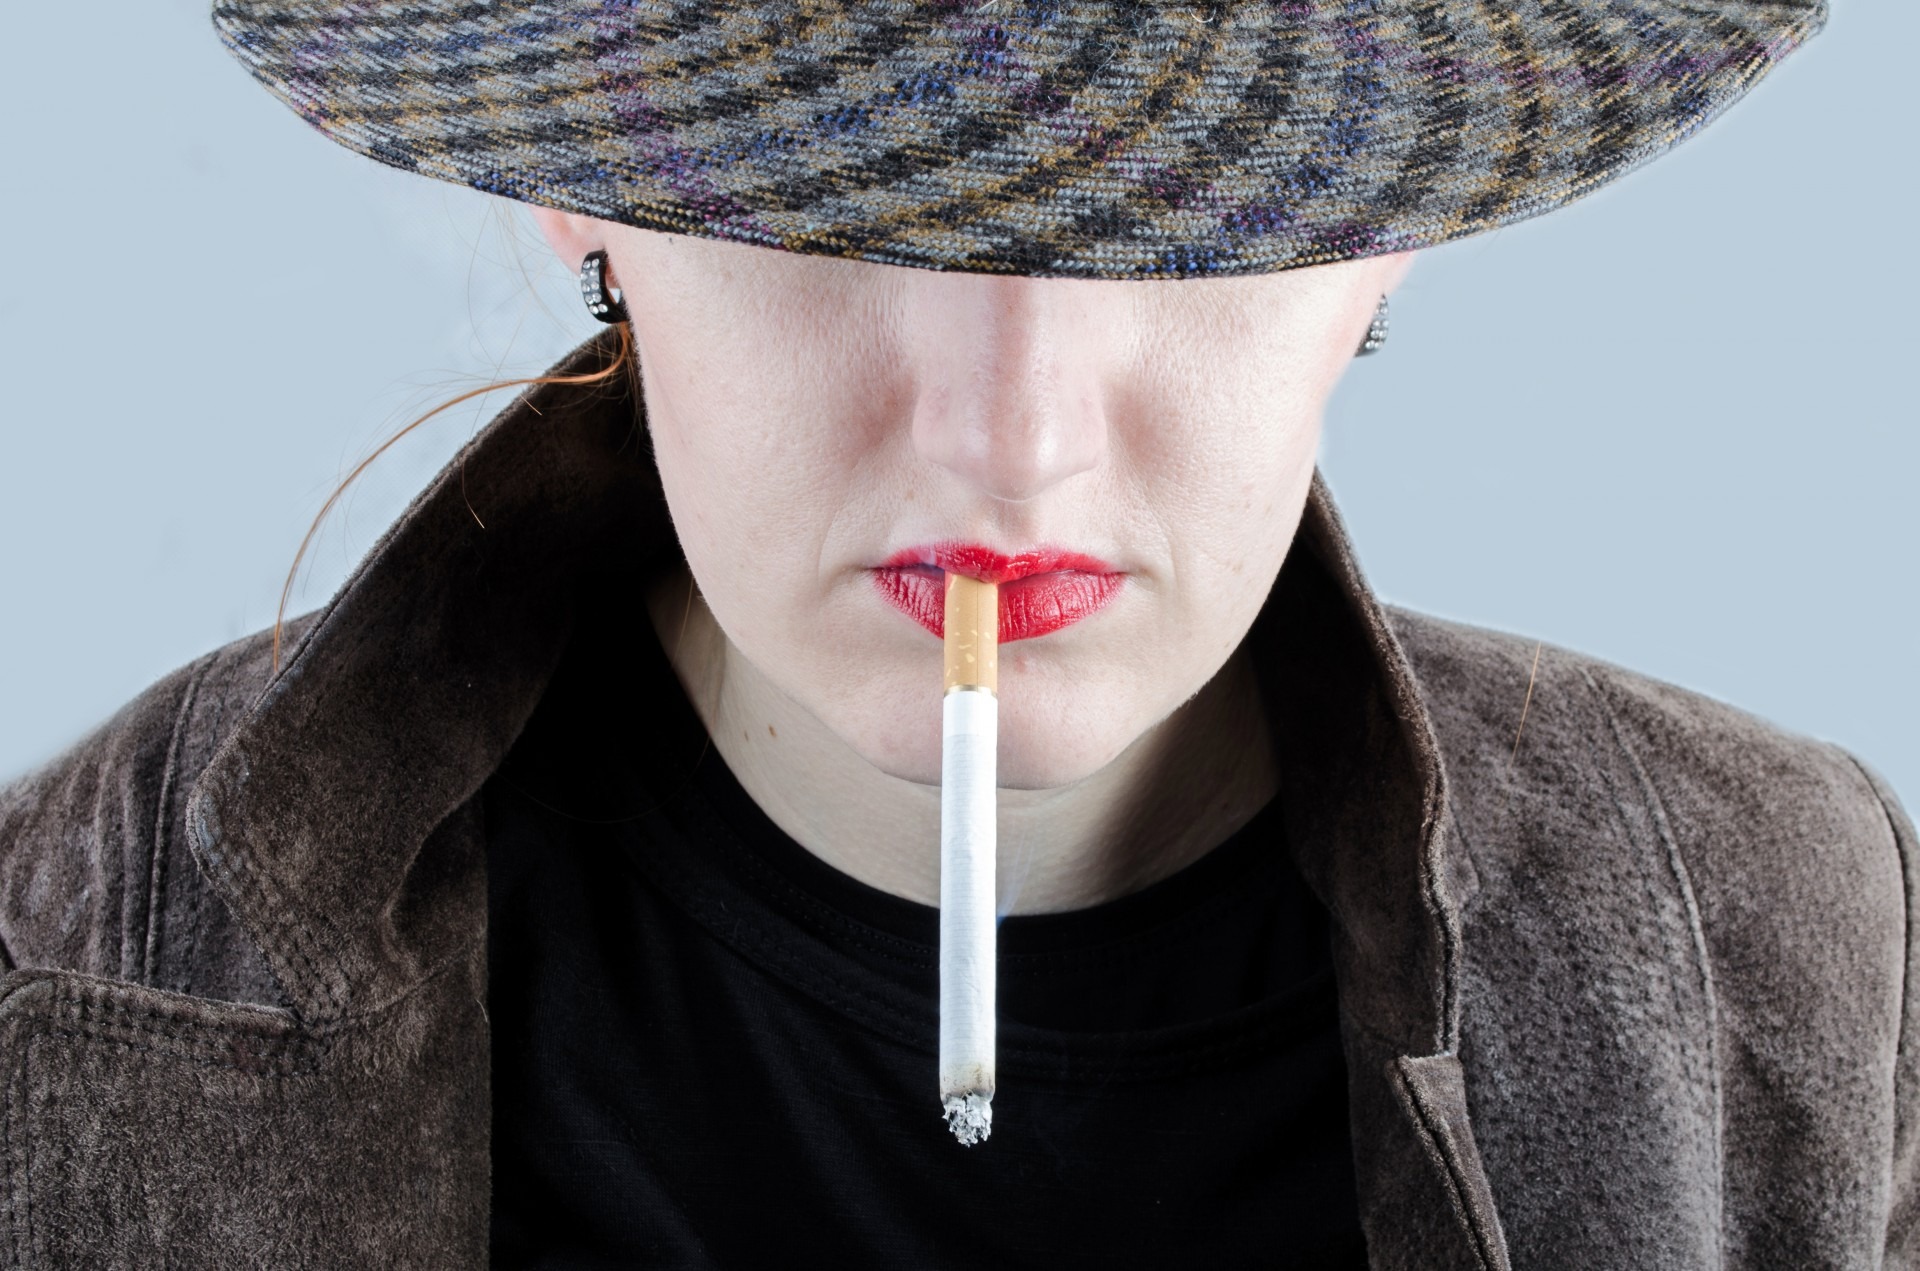
person, people, girl, woman, hair, smoke, looking, female, portrait, model, young, spring, color, human, hat, fashion, clothing, black, lady, cigarette, hairstyle, face, eye, glasses, cap, head, skin, lips, beauty, adult, facial hair, fashion accessory